Leinola

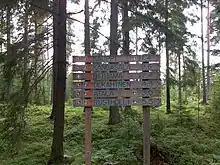
Trail signs in Leinola

Leinola is a district in the eastern part of Tampere, Finland. The neighboring parts of the city are Linnainmaa and Holvasti. Leinola School is located in the Leinola district. The area is served by bus lines 1, 8 and 38 of the Tampere City Transport. The southern boundary of the district is the Tampere–Haapamäki railway. There is also a statue of Marshal Mannerheim in Leinola.